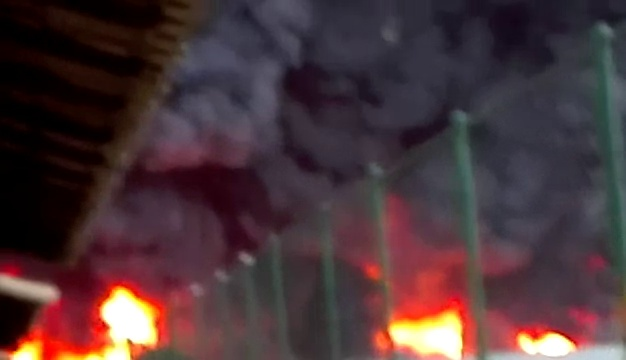
Fire: yes
Smoke: no